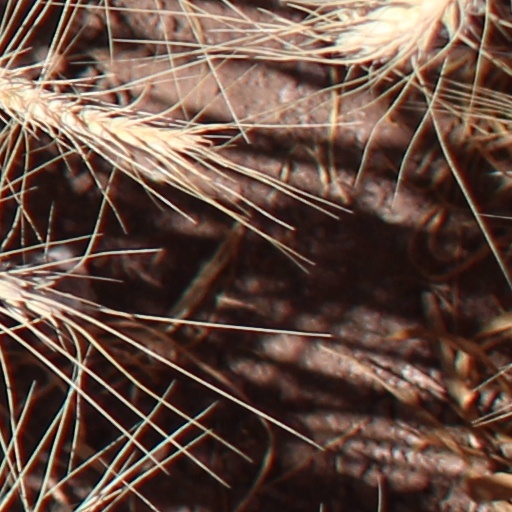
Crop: wheat